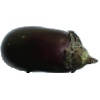
Label: Eggplant 1